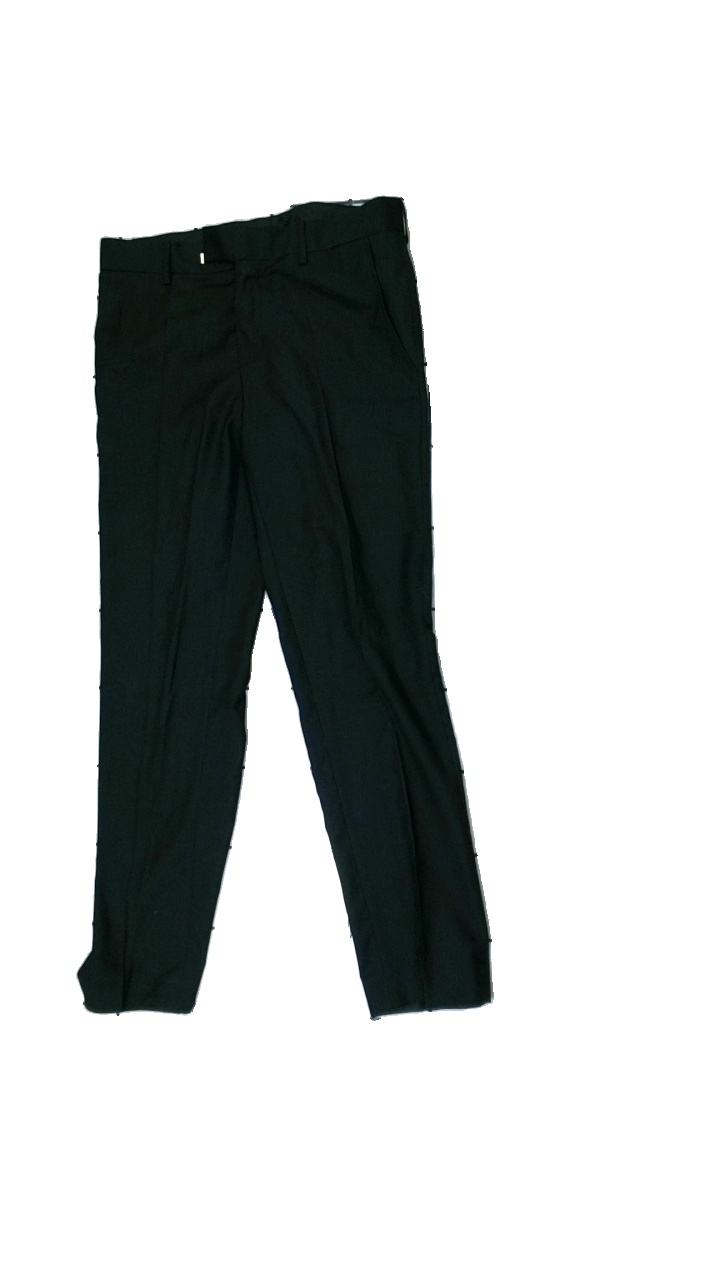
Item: Trousers (Ladies)
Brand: Northern Light
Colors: Black
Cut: Regular
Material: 76% Polyester 24% Cotton
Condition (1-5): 5
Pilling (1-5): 5
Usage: Reuse
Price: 50-100